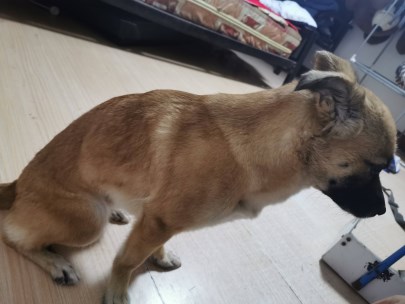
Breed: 3336-n000121-chinese_rural_dog